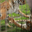
Label: tiger